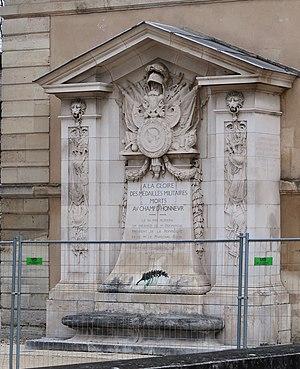
Monument aux morts à l'arrière de l'hôtel des Invalides, côté place Vauban (Paris, 7e).
L’hôtel des Invalides est un monument parisien dont la construction fut ordonnée par Louis XIV par l'édit royal du 24 février 1670, pour abriter les invalides de ses armées. Aujourd'hui, il accueille toujours des invalides, mais également la cathédrale Saint-Louis des Invalides, plusieurs musées et une nécropole militaire avec notamment le tombeau de Napoléon Iᵉʳ. C'est aussi le siège de hautes autorités militaires, comme le gouverneur militaire de Paris et rassemble beaucoup d'organismes dédiés à la mémoire des anciens combattants ou le soutien aux soldats blessés.